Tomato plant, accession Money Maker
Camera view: tilt-top (135 deg); turntable rotation: 270 degrees
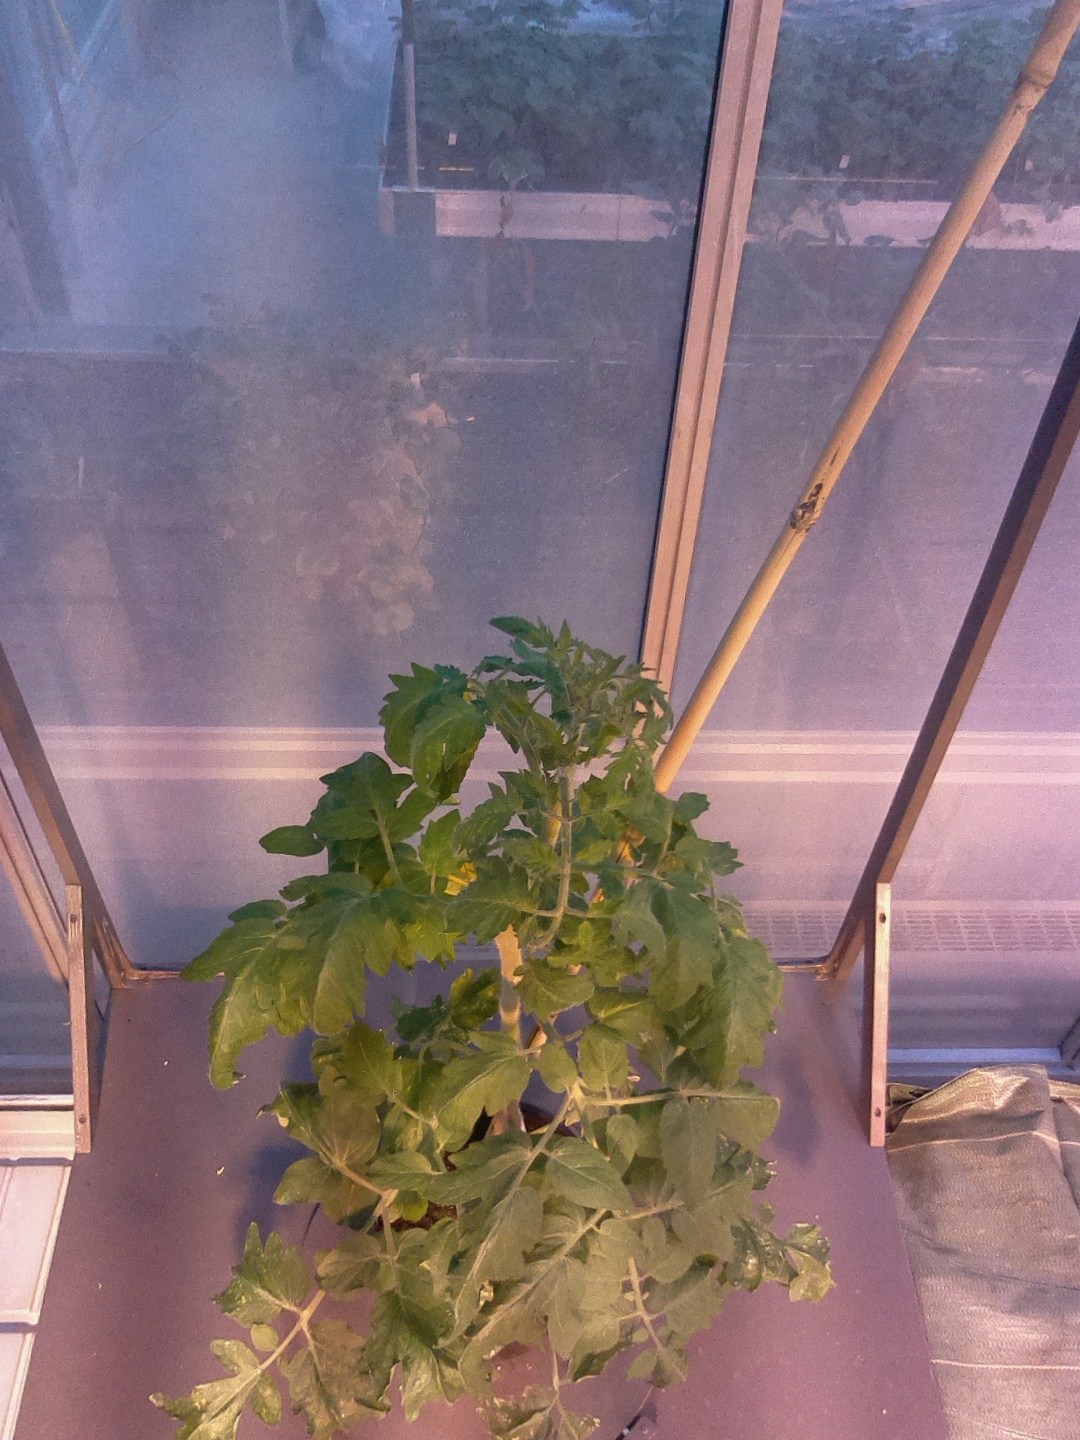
BBCH growth stage 60: First flowers open